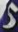
Number: 5